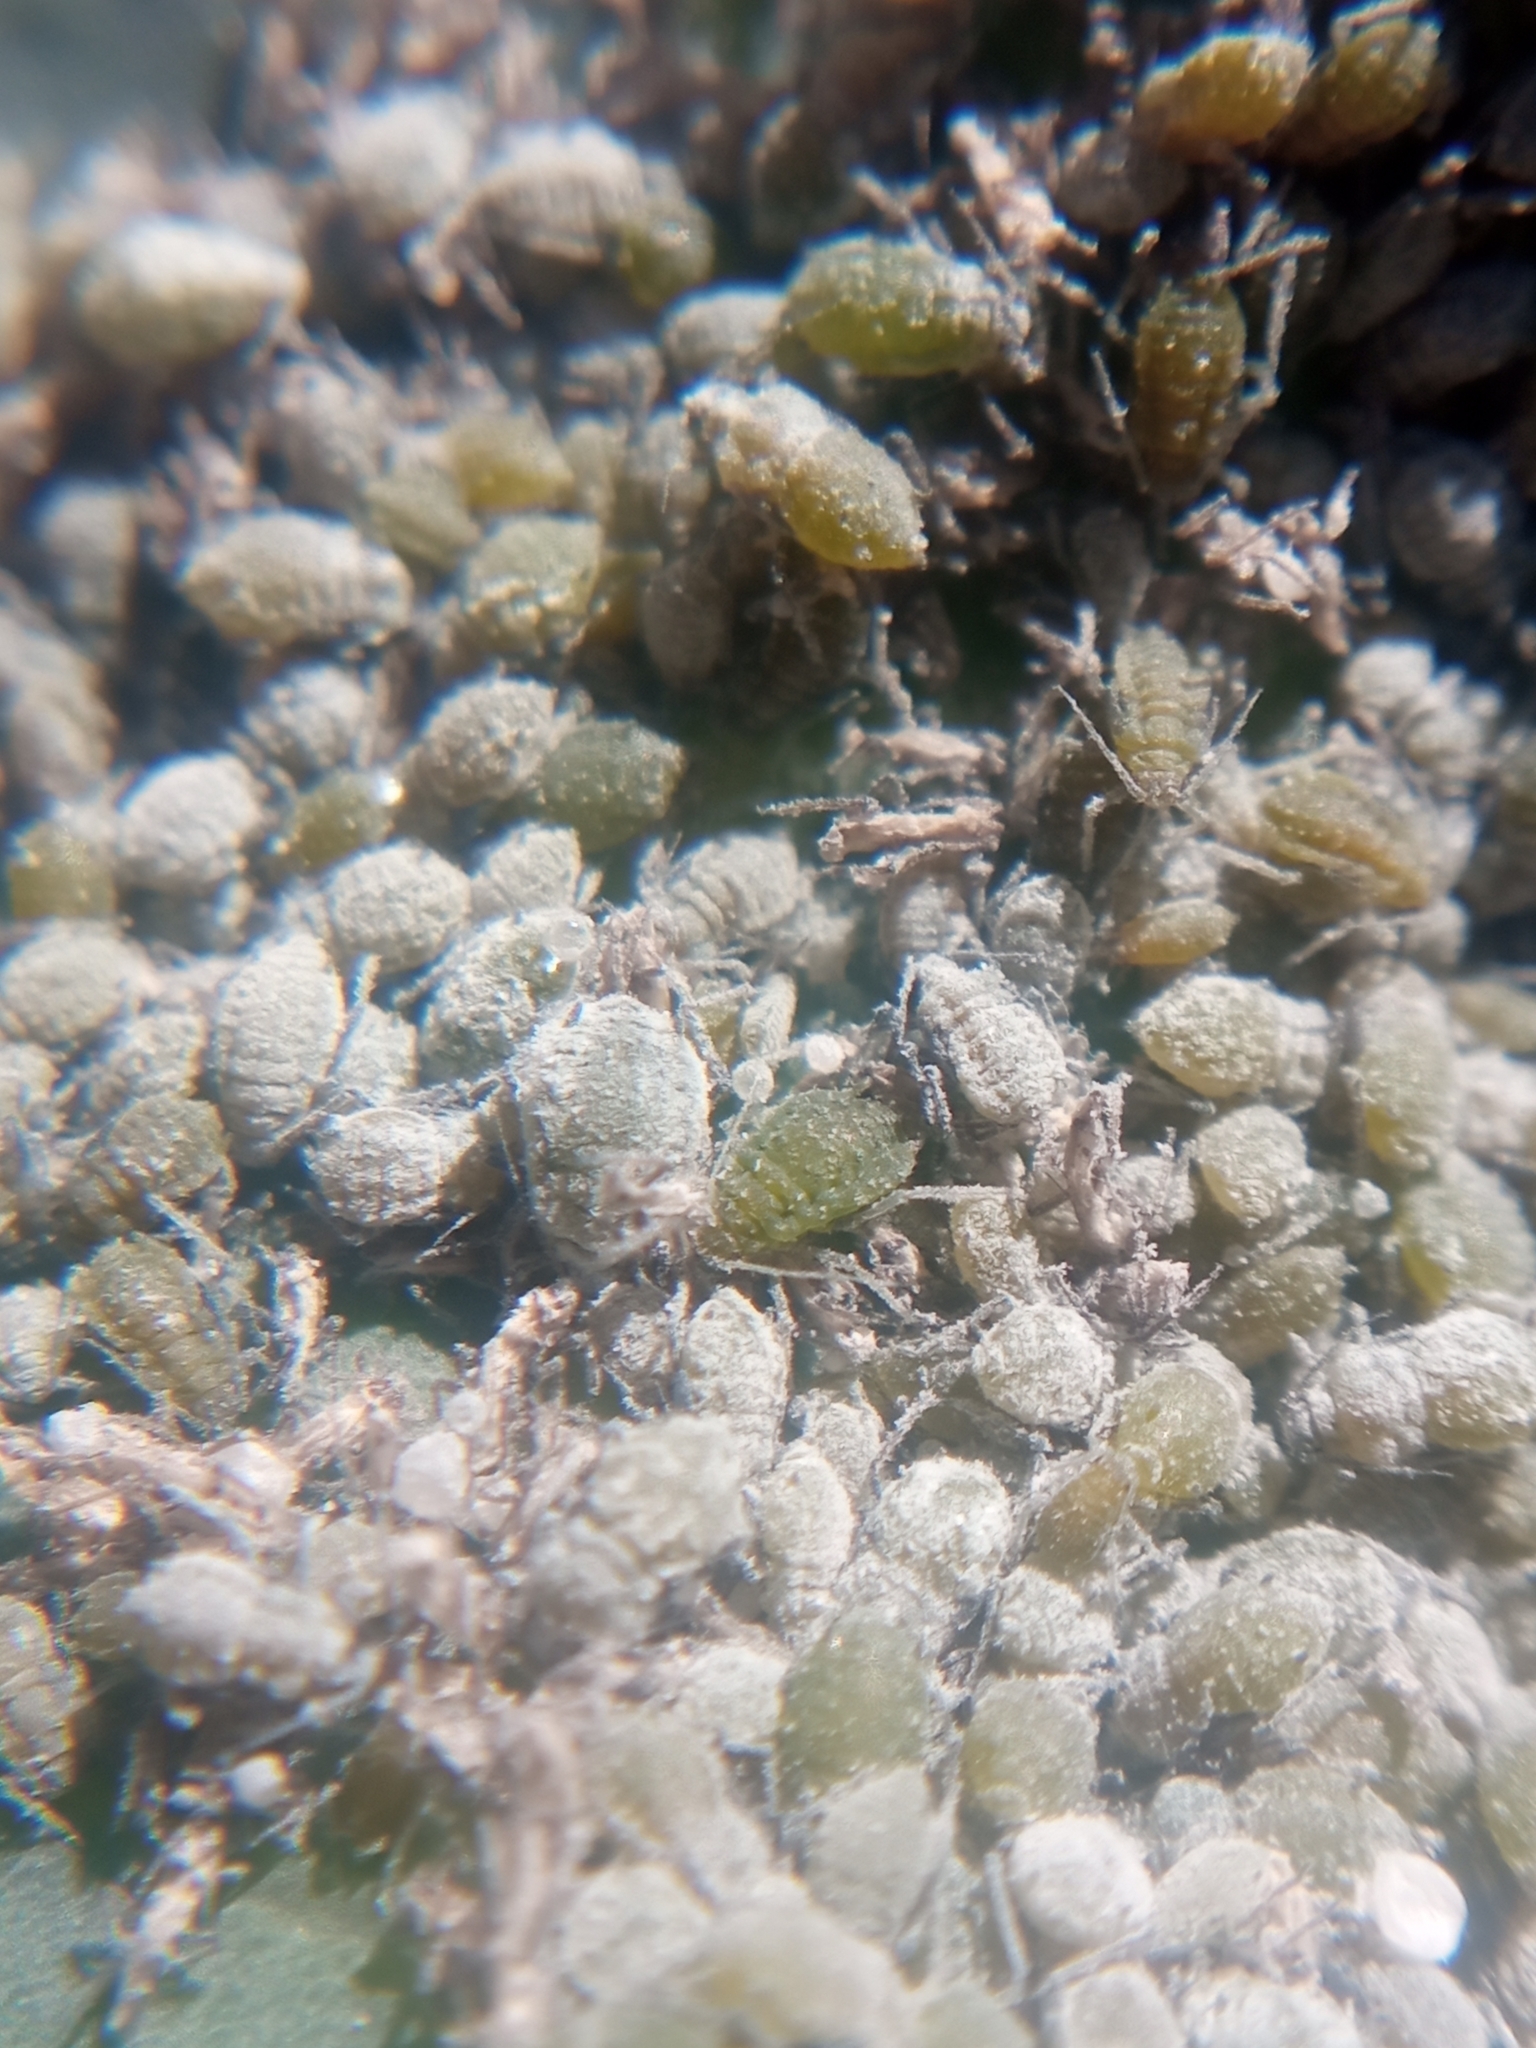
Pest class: cabbage_aphid